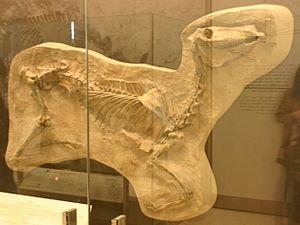
Protohippus est un genre éteint de chevaux qui a vécu lors du Pliocène inférieur. Il possédait trois doigts à chaque sabot.